Nathan Broad

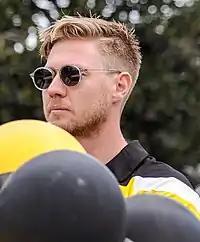
Broad during the 2017 AFL Grand Final parade

For the second straight year Broad started the 2017 season without gaining AFL selection. Just days before the VFL season was to start though he suffered an AC joint injury in his right shoulder while training in April 2017. He was subsequently added to the club's long-term injury list and missed eight weeks of football at all levels as a result. He returned to play for the club's reserve side in the VFL in early June. After showing good form at VFL level he was called up to AFL action in round 17. He remained in the side for the rest of the home and away season, holding averages of 15.1 disposals and 4.3 marks per game over this stretch. In the first week of the finals Broad contributed 15 disposals and eight marks towards Richmond's win over before helping shut down GWS forward Toby Greene in the preliminary final two weeks later. From there, Broad's side played off against minor premiers in the 2017 AFL Grand Final. He kept his direct opponent Tom Lynch goalless, while contributing 13 disposals of his own to Richmond's 48 point victory. As a result, he won a premiership medal in his tenth game that season and twelfth of his career.